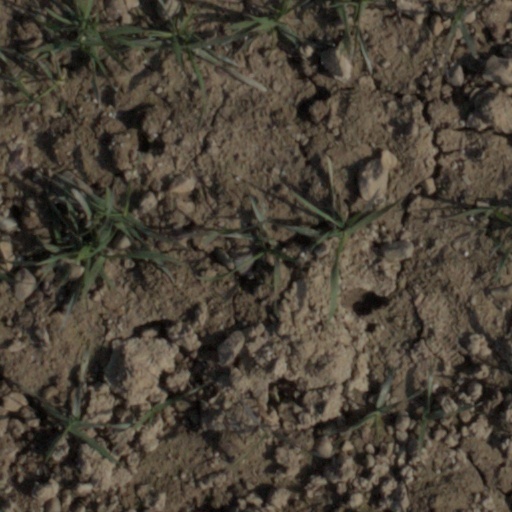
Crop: wheat